Facial electromyography

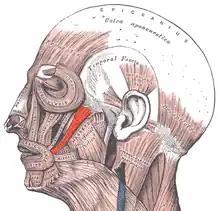
Zygomaticus major muscle (associated with smiling)

Facial EMG has been studied to assess its utility as a tool for measuring emotional reaction. Studies have found that activity of the corrugator muscle, which lowers the eyebrow and is involved in producing frowns, varies inversely with the emotional valence of presented stimuli and reports of mood state. Activity of the zygomatic major muscle, which controls smiling, is said to be positively associated with positive emotional stimuli and positive mood state.